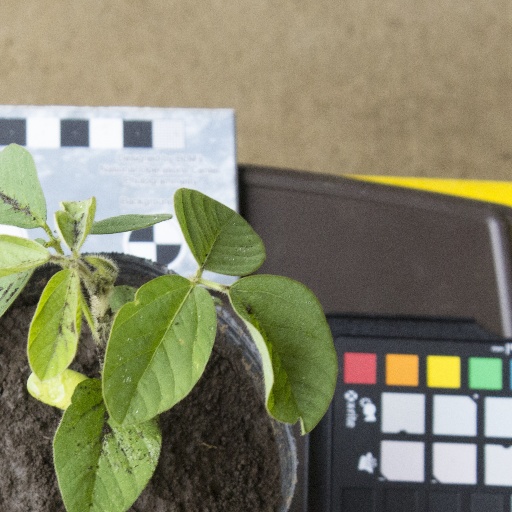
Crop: soybean